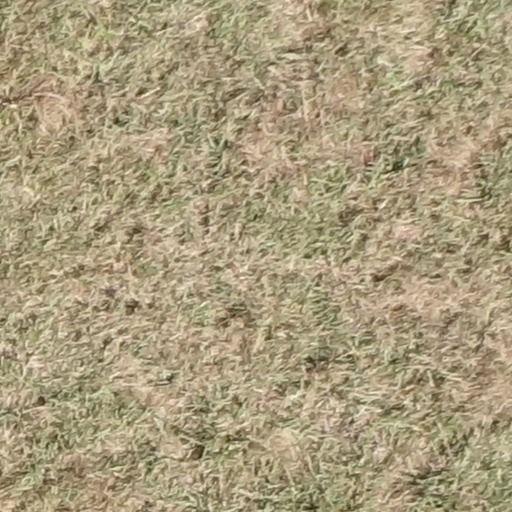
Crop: sorghum